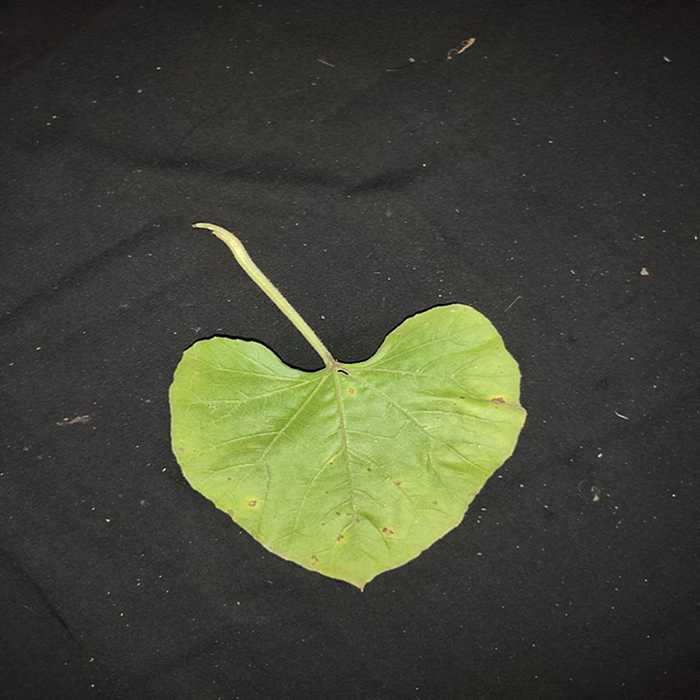
Plant: Bottle gourd
Label: Anthracnose